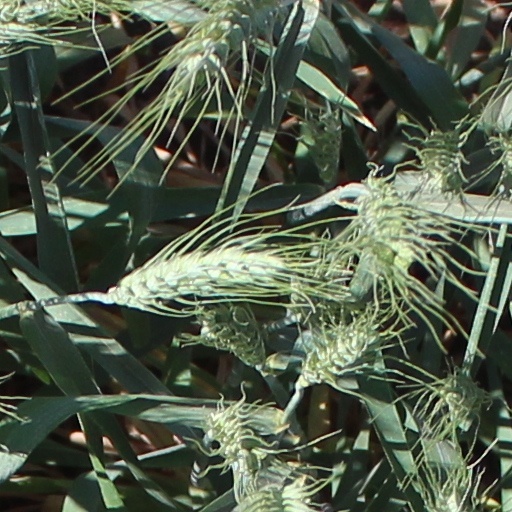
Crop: wheat